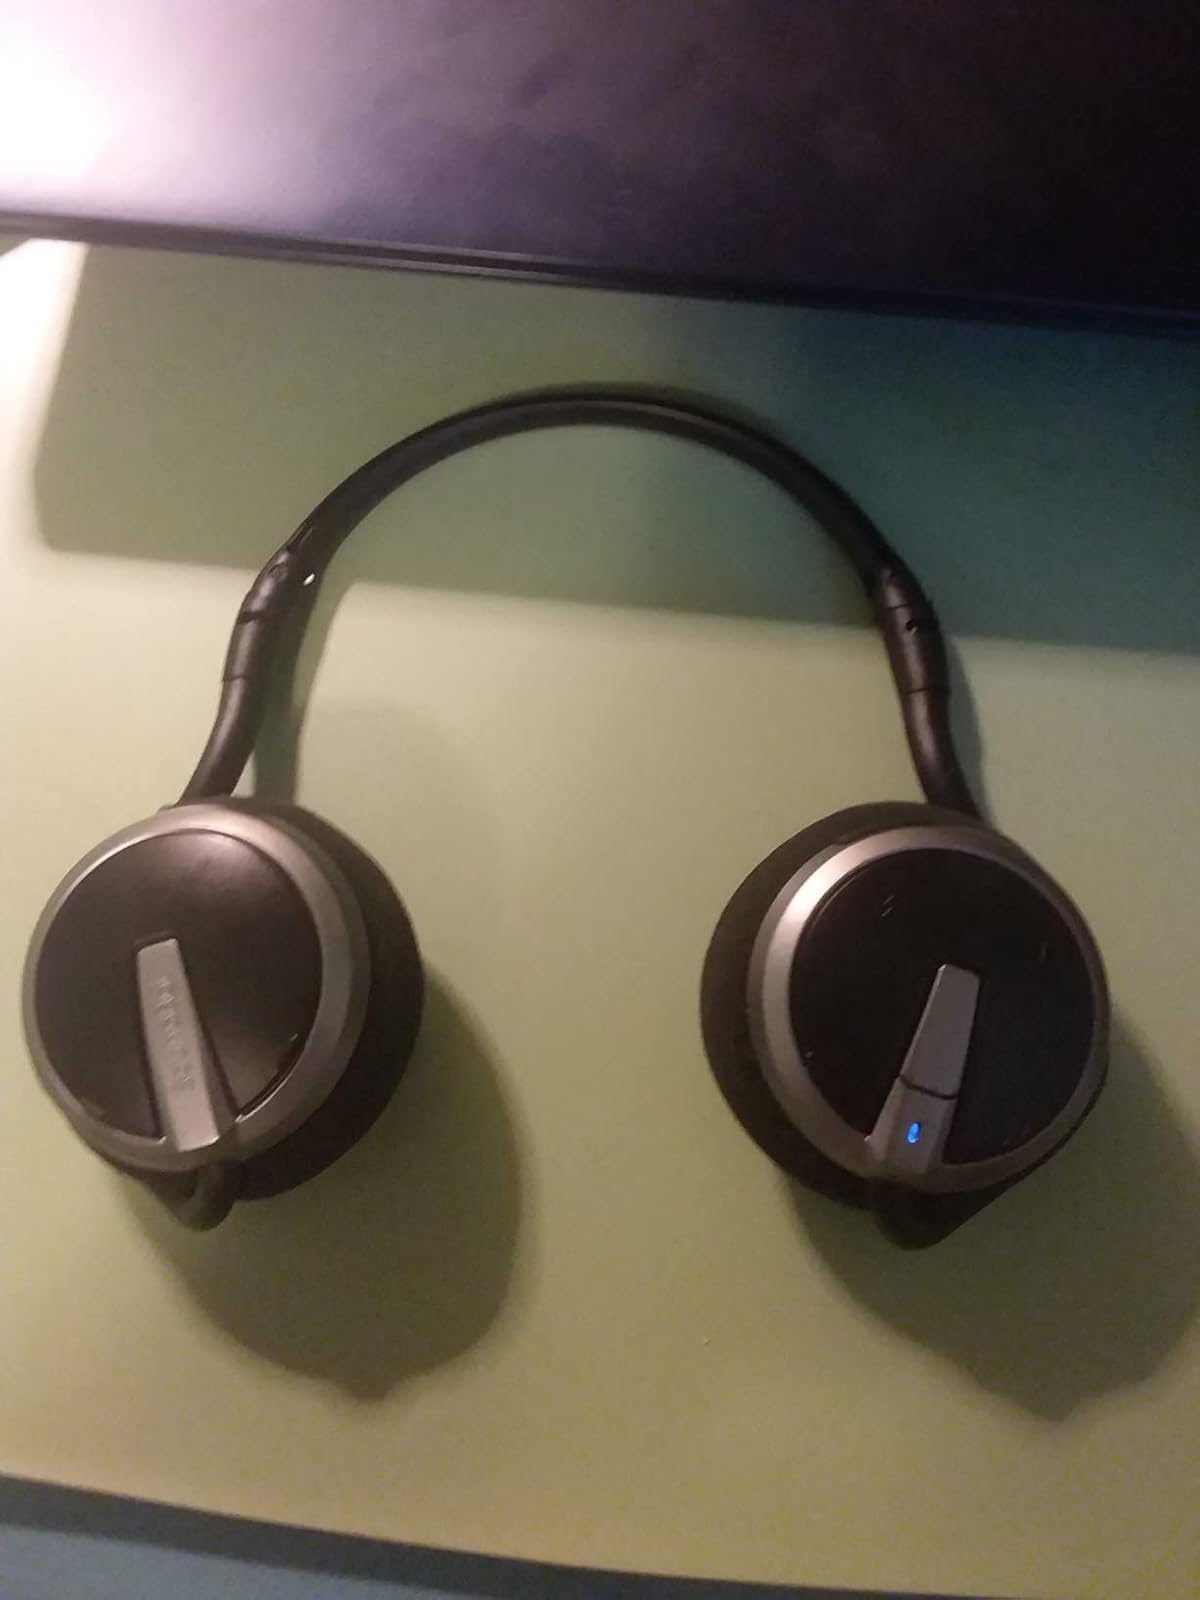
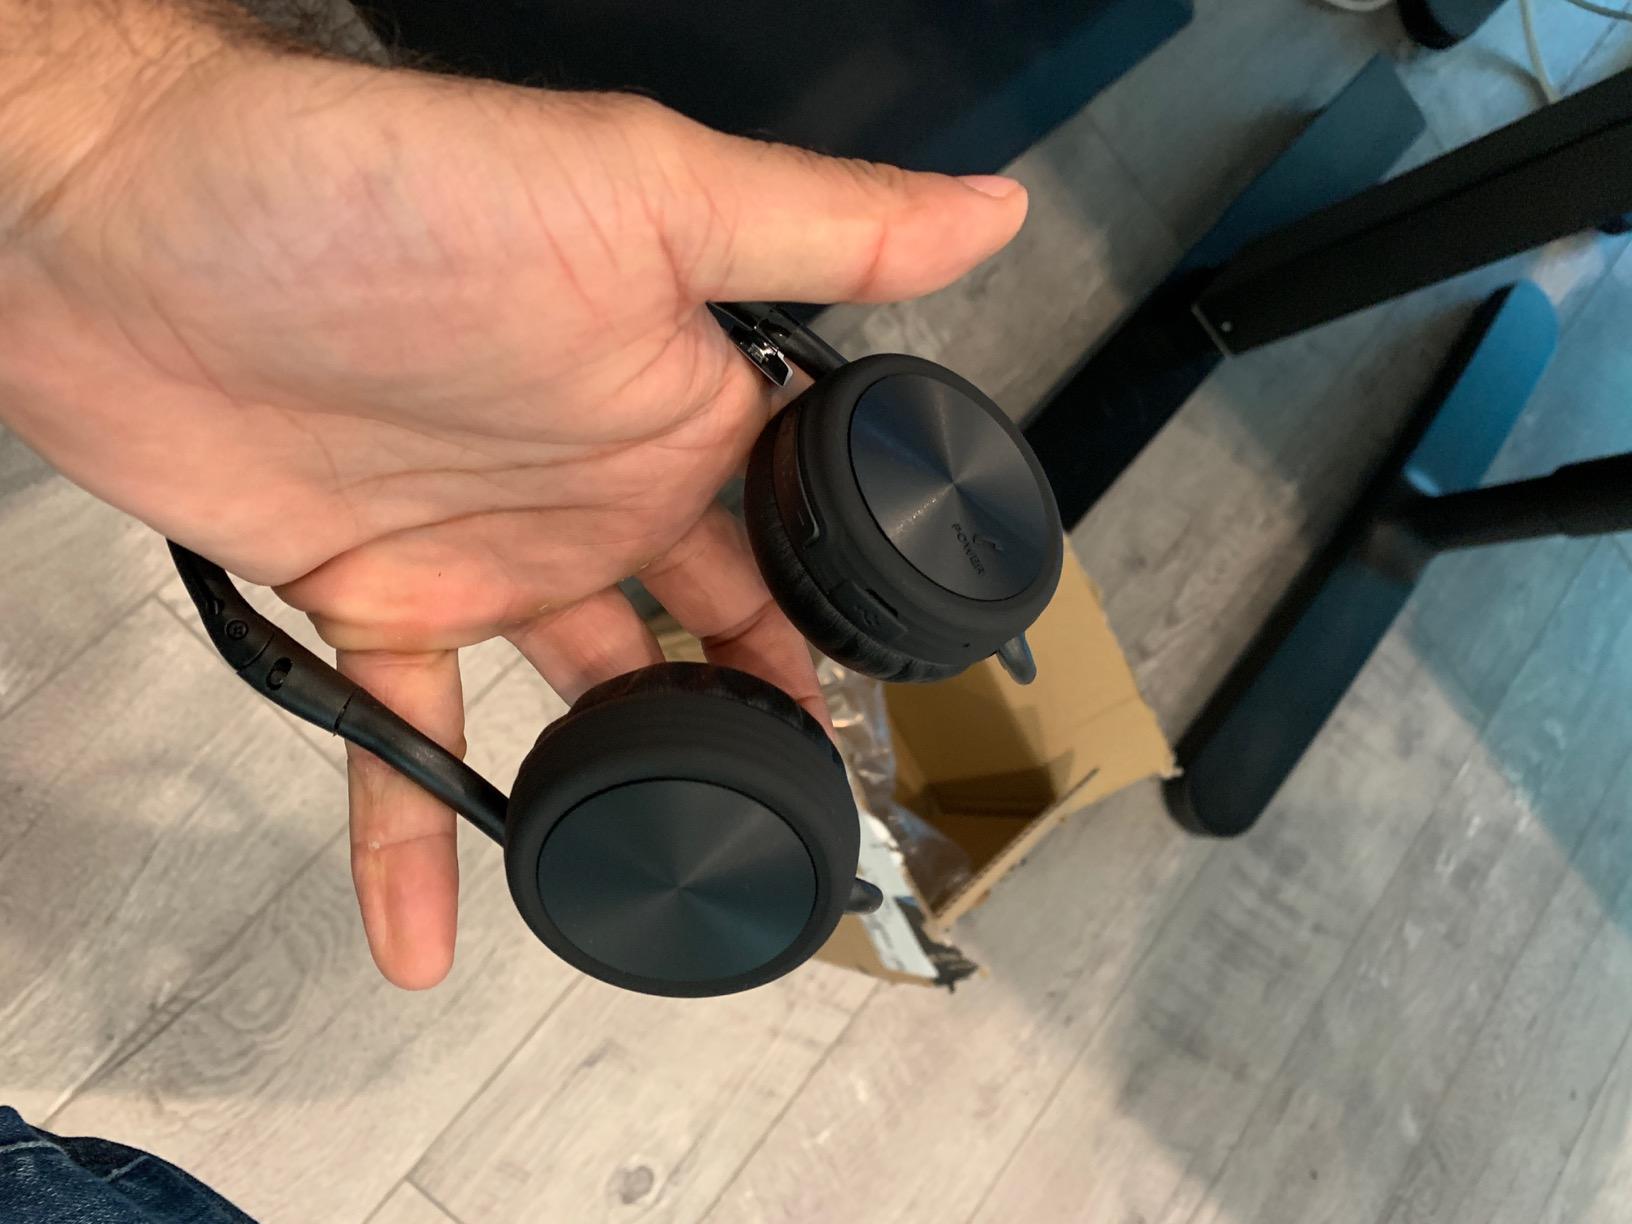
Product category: headphones
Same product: no